William Drummond of Hawthornden

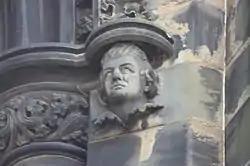
William Drummond of Hawthornden as appearing on the Scott Monument

Drummond was born at Hawthornden Castle, Midlothian, to John Drummond, the first laird of Hawthornden, and Susannah Fowler, sister of the poet and courtier William Fowler and daughter of Janet Fockart. Sir Robert Drummond of Carnock, one-time Master of Work to the Crown of Scotland, was his grandfather.